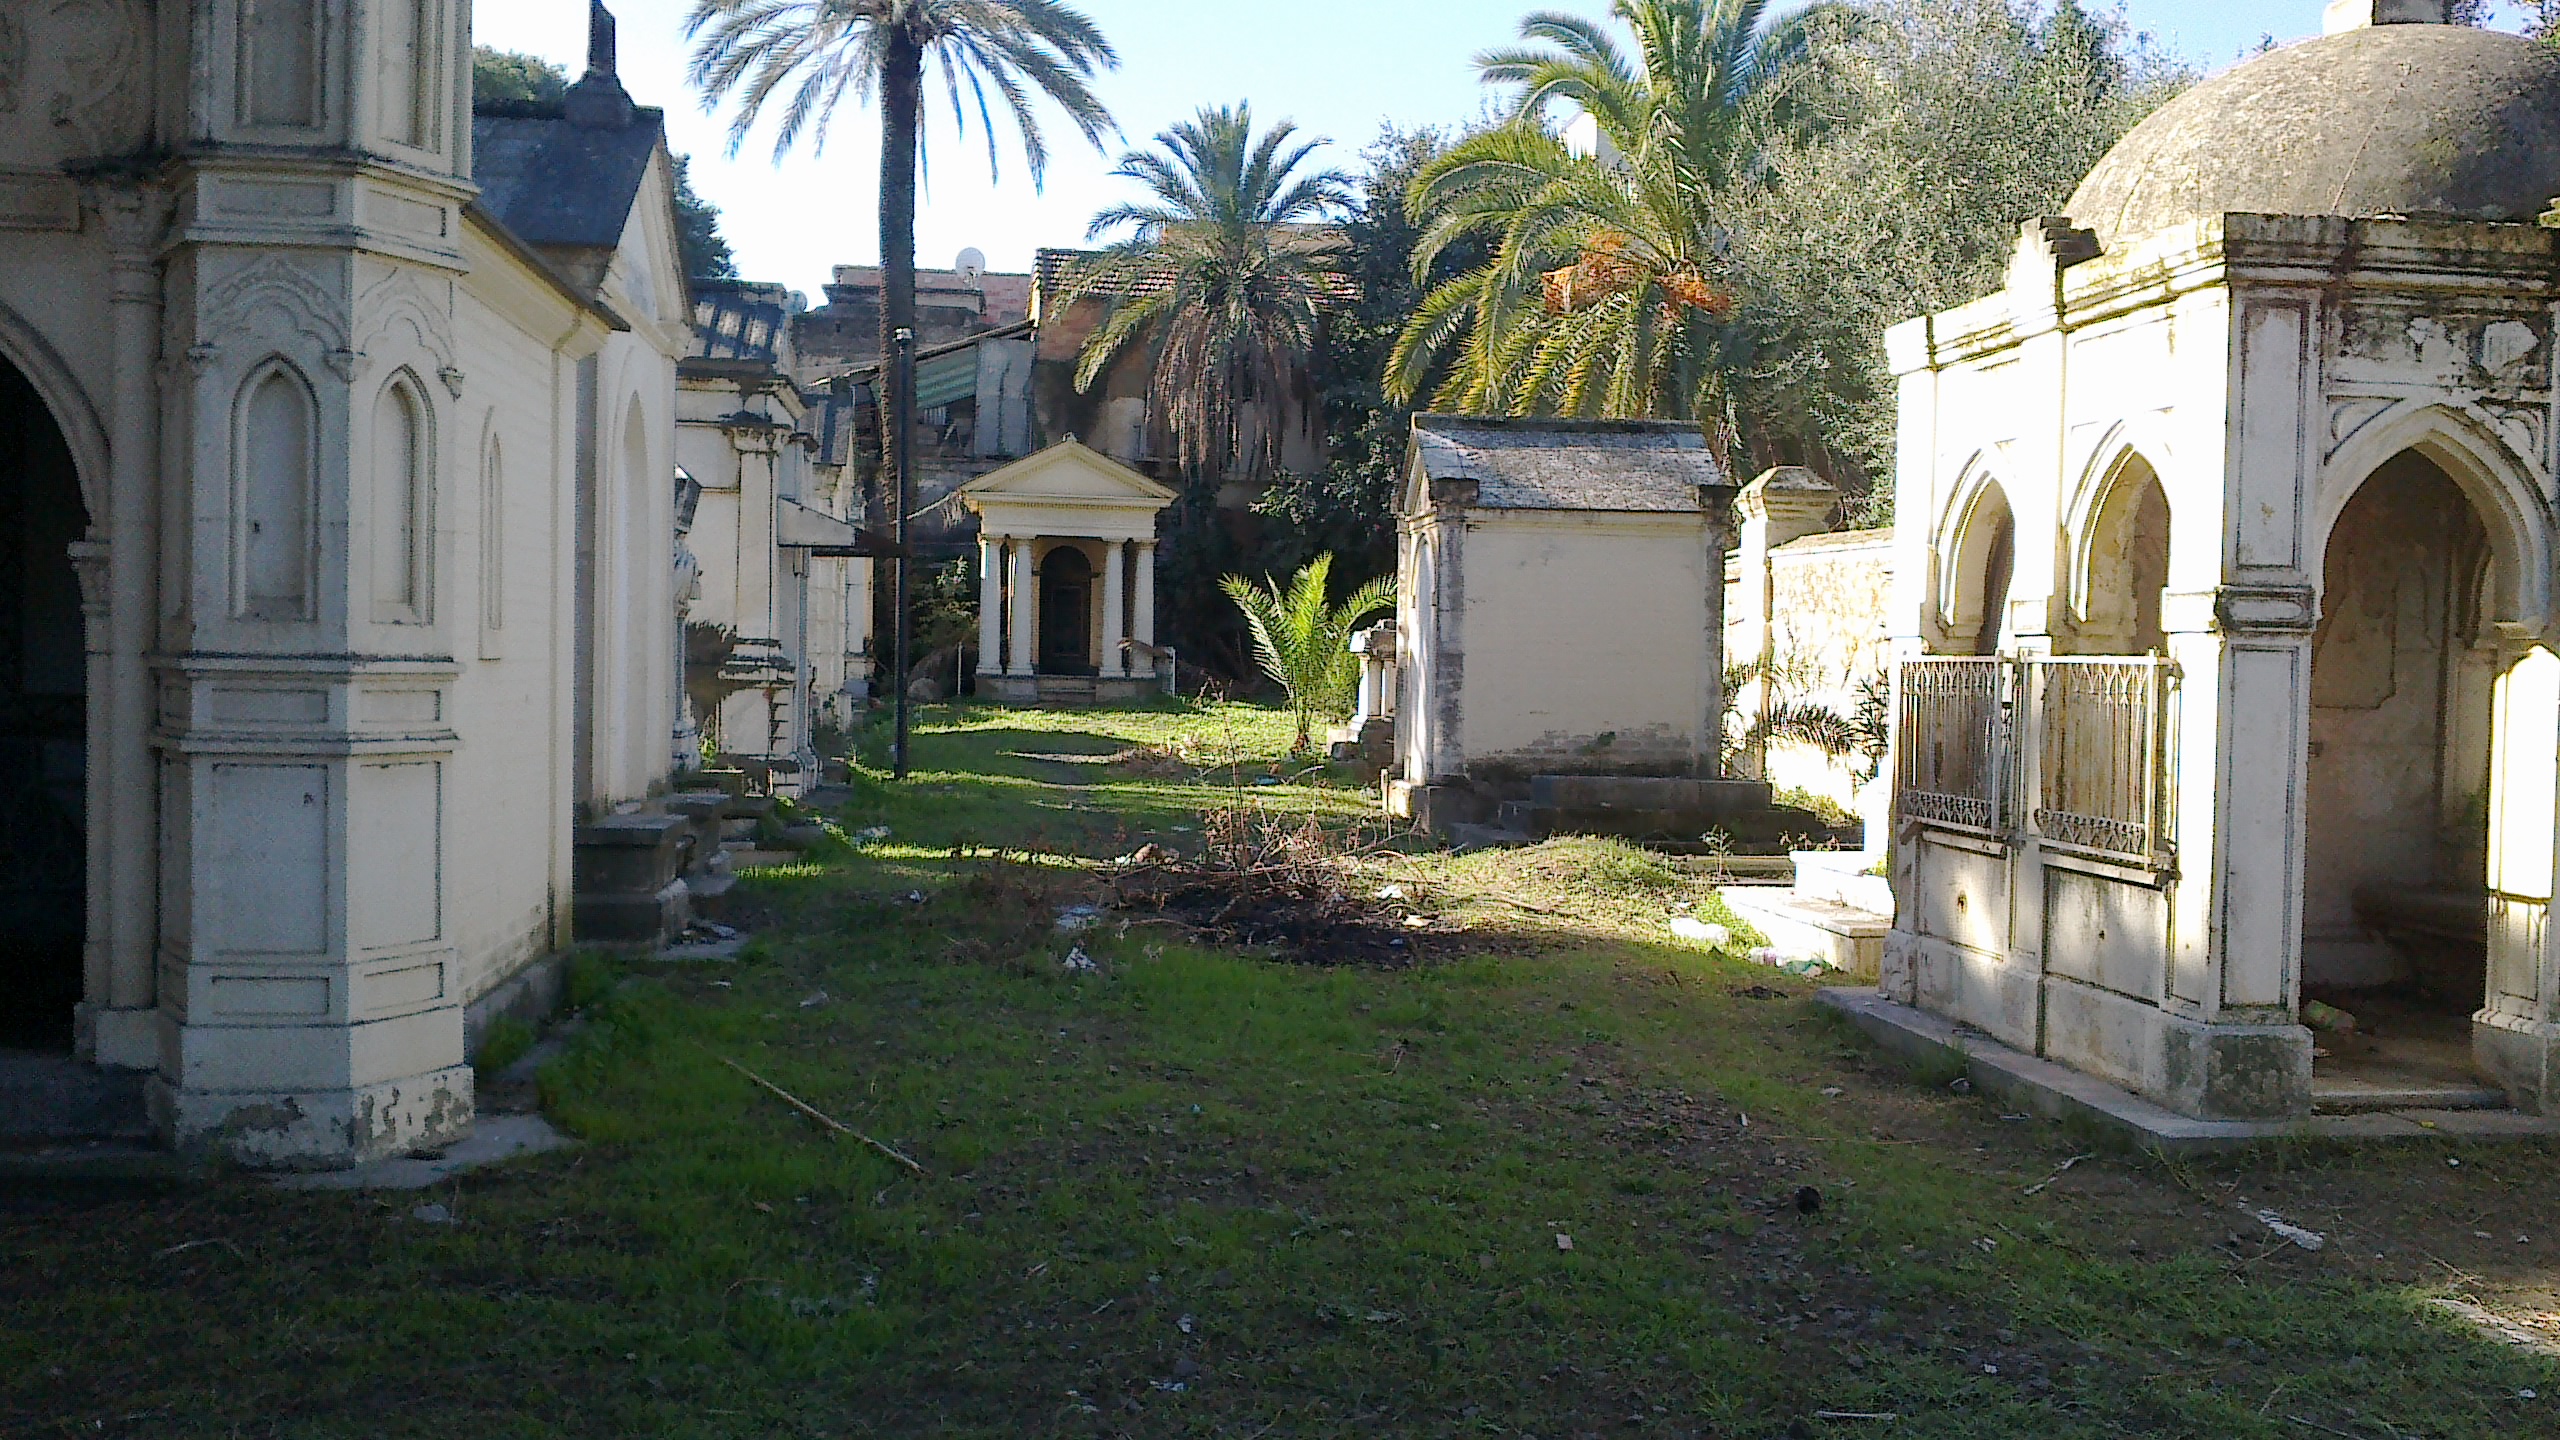
Algerie, cemetery, estate, arecales, tree, mansion, facade, hacienda, villa